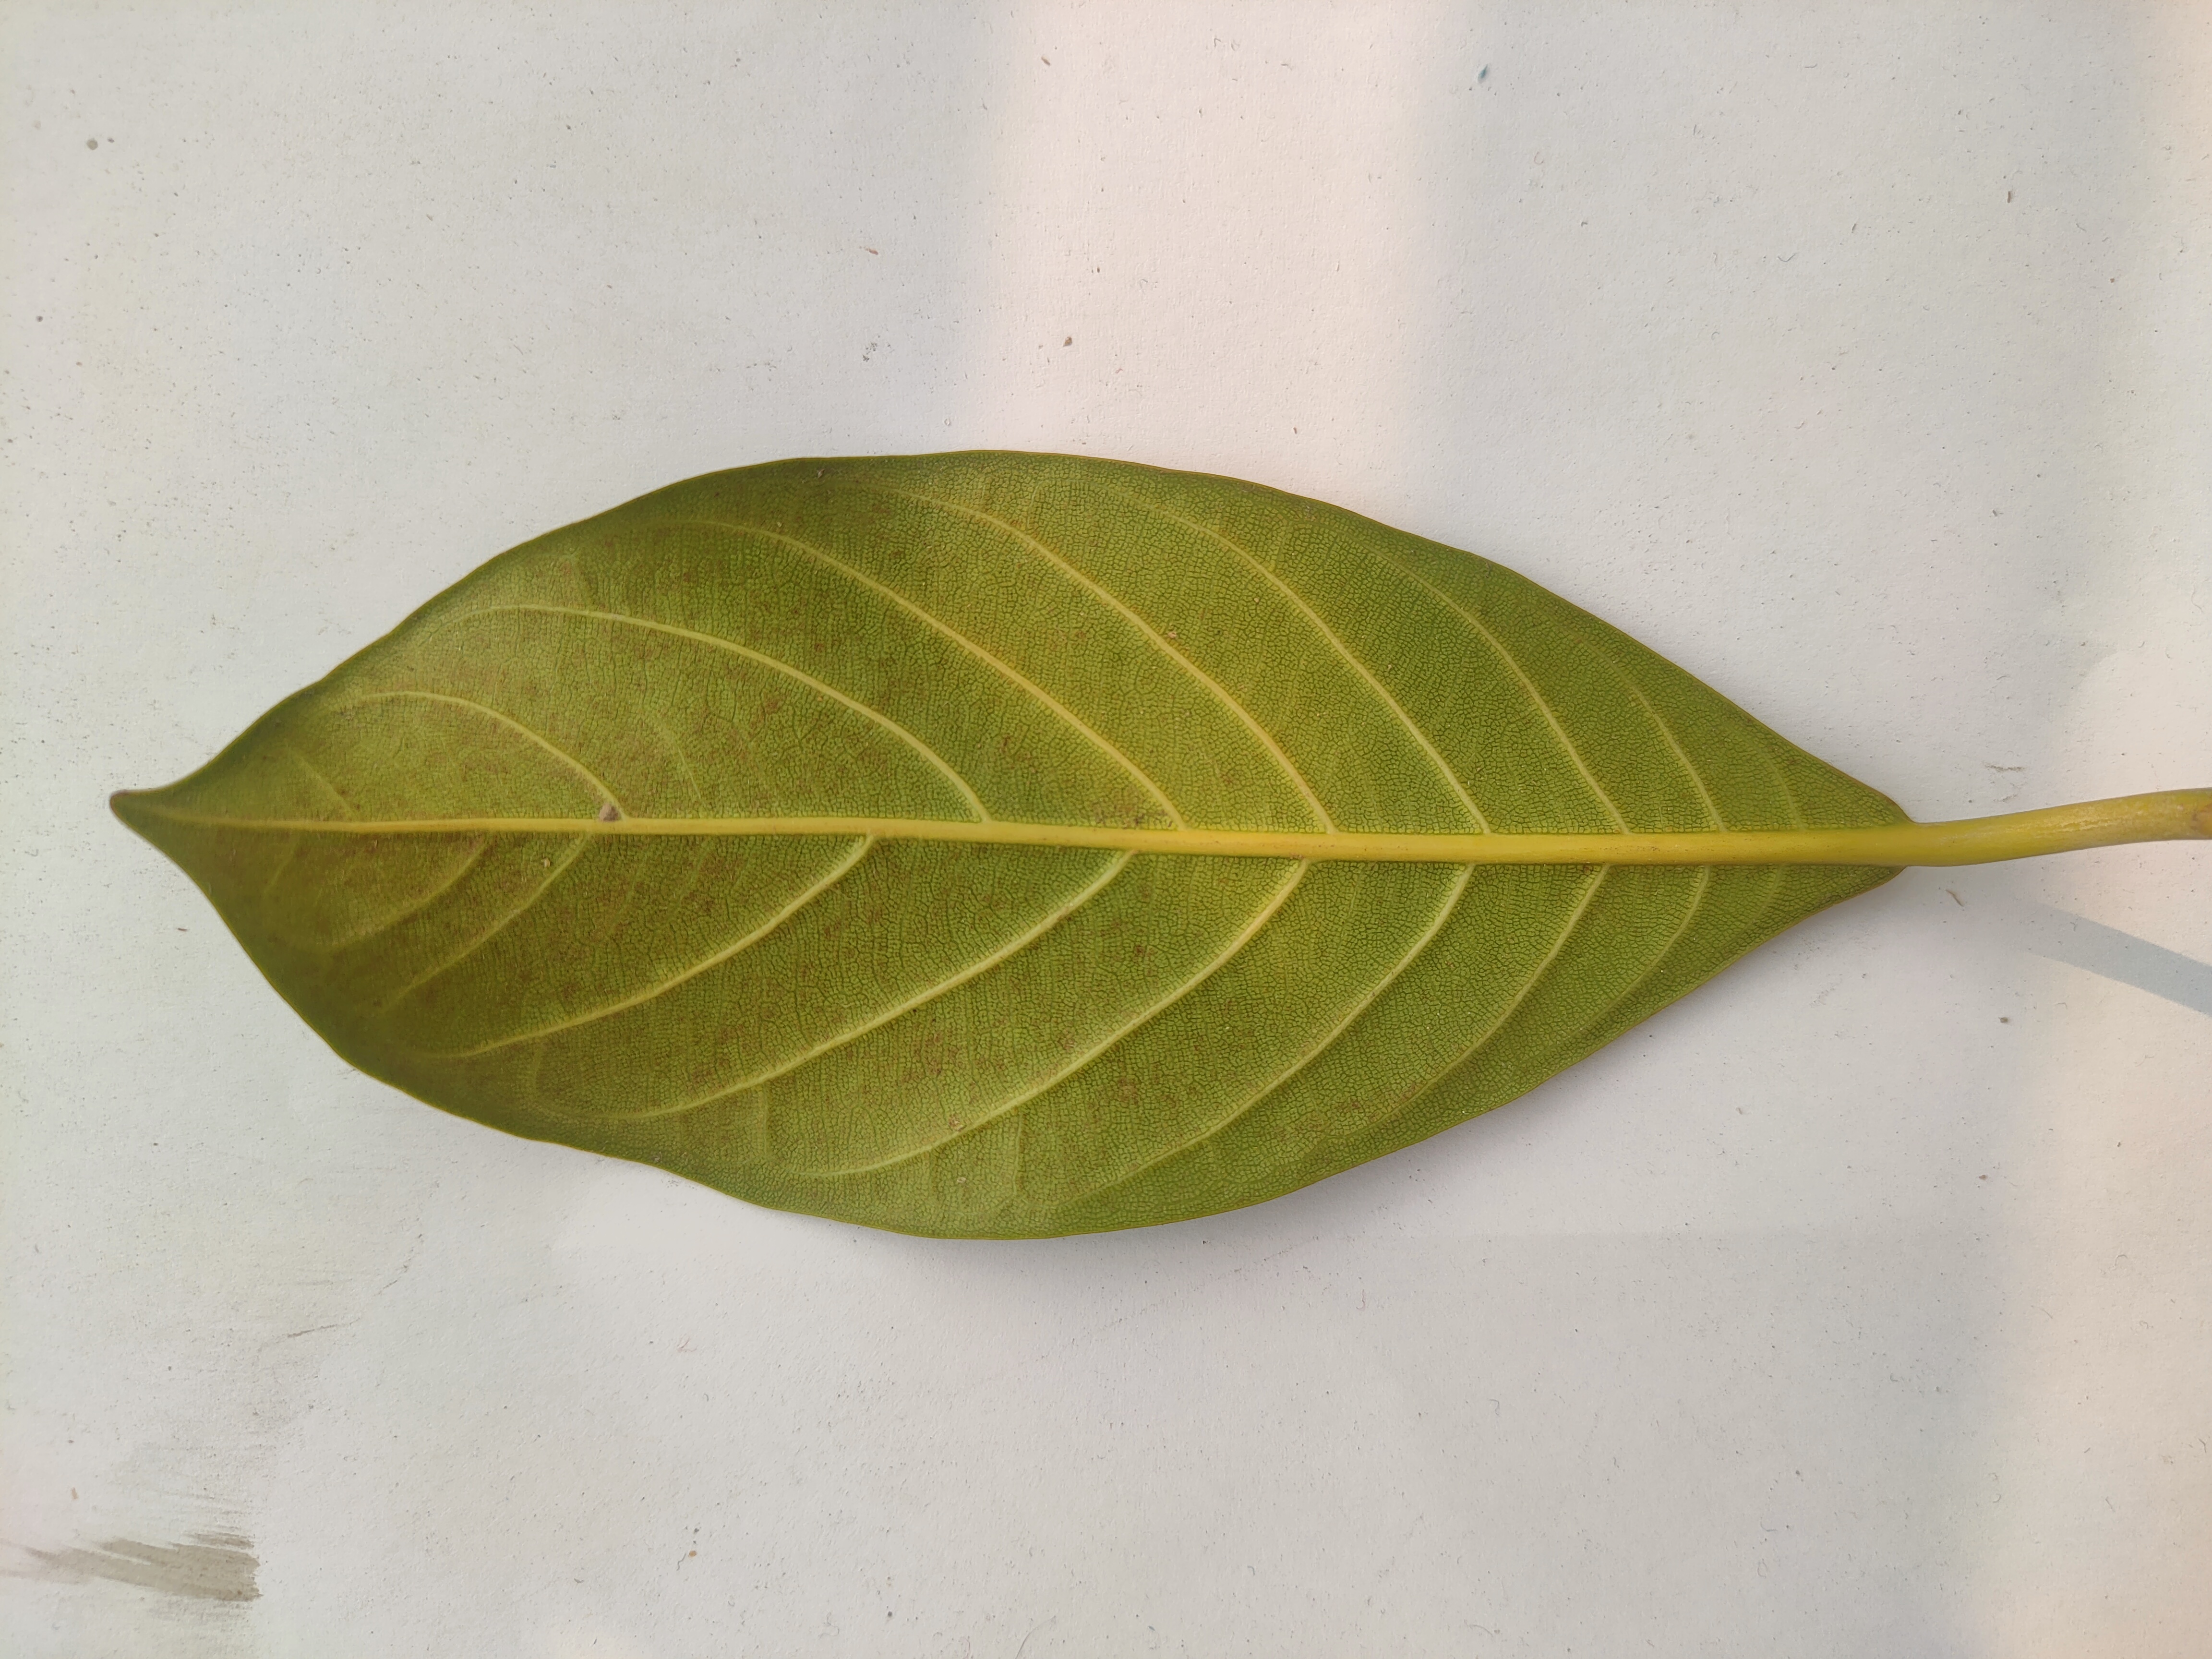
Leaf variety: Jackfruit